Alford L. McMichael

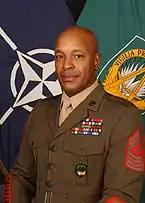
McMichael as Senior Noncommissioned Officer of Allied Command Operations

In January 1978, McMichael transferred to the 3rd Marine Division, where he served as a shore party chief with the 3rd Division Support Group. In January 1979, he received orders to Marine Security Guard School and, upon completion of the training, was assigned to the American embassy in Copenhagen, Denmark. He returned to Quantico, Virginia, in May 1981 to serve as an instructor for the Marine Security Guard School.